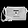
Label: Bag